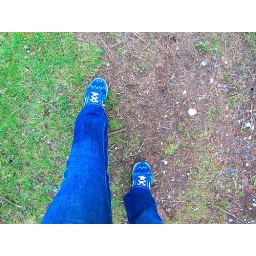
blue against green